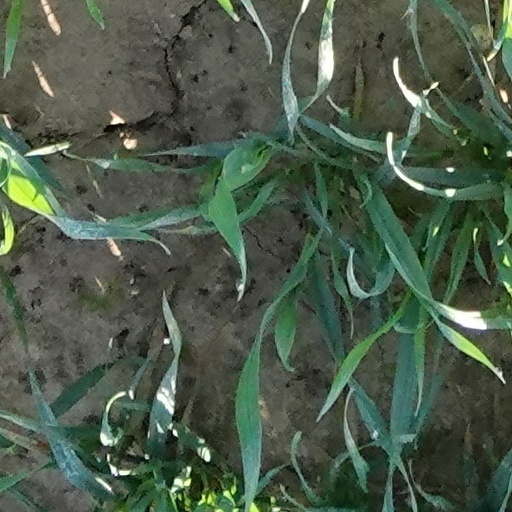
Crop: wheat